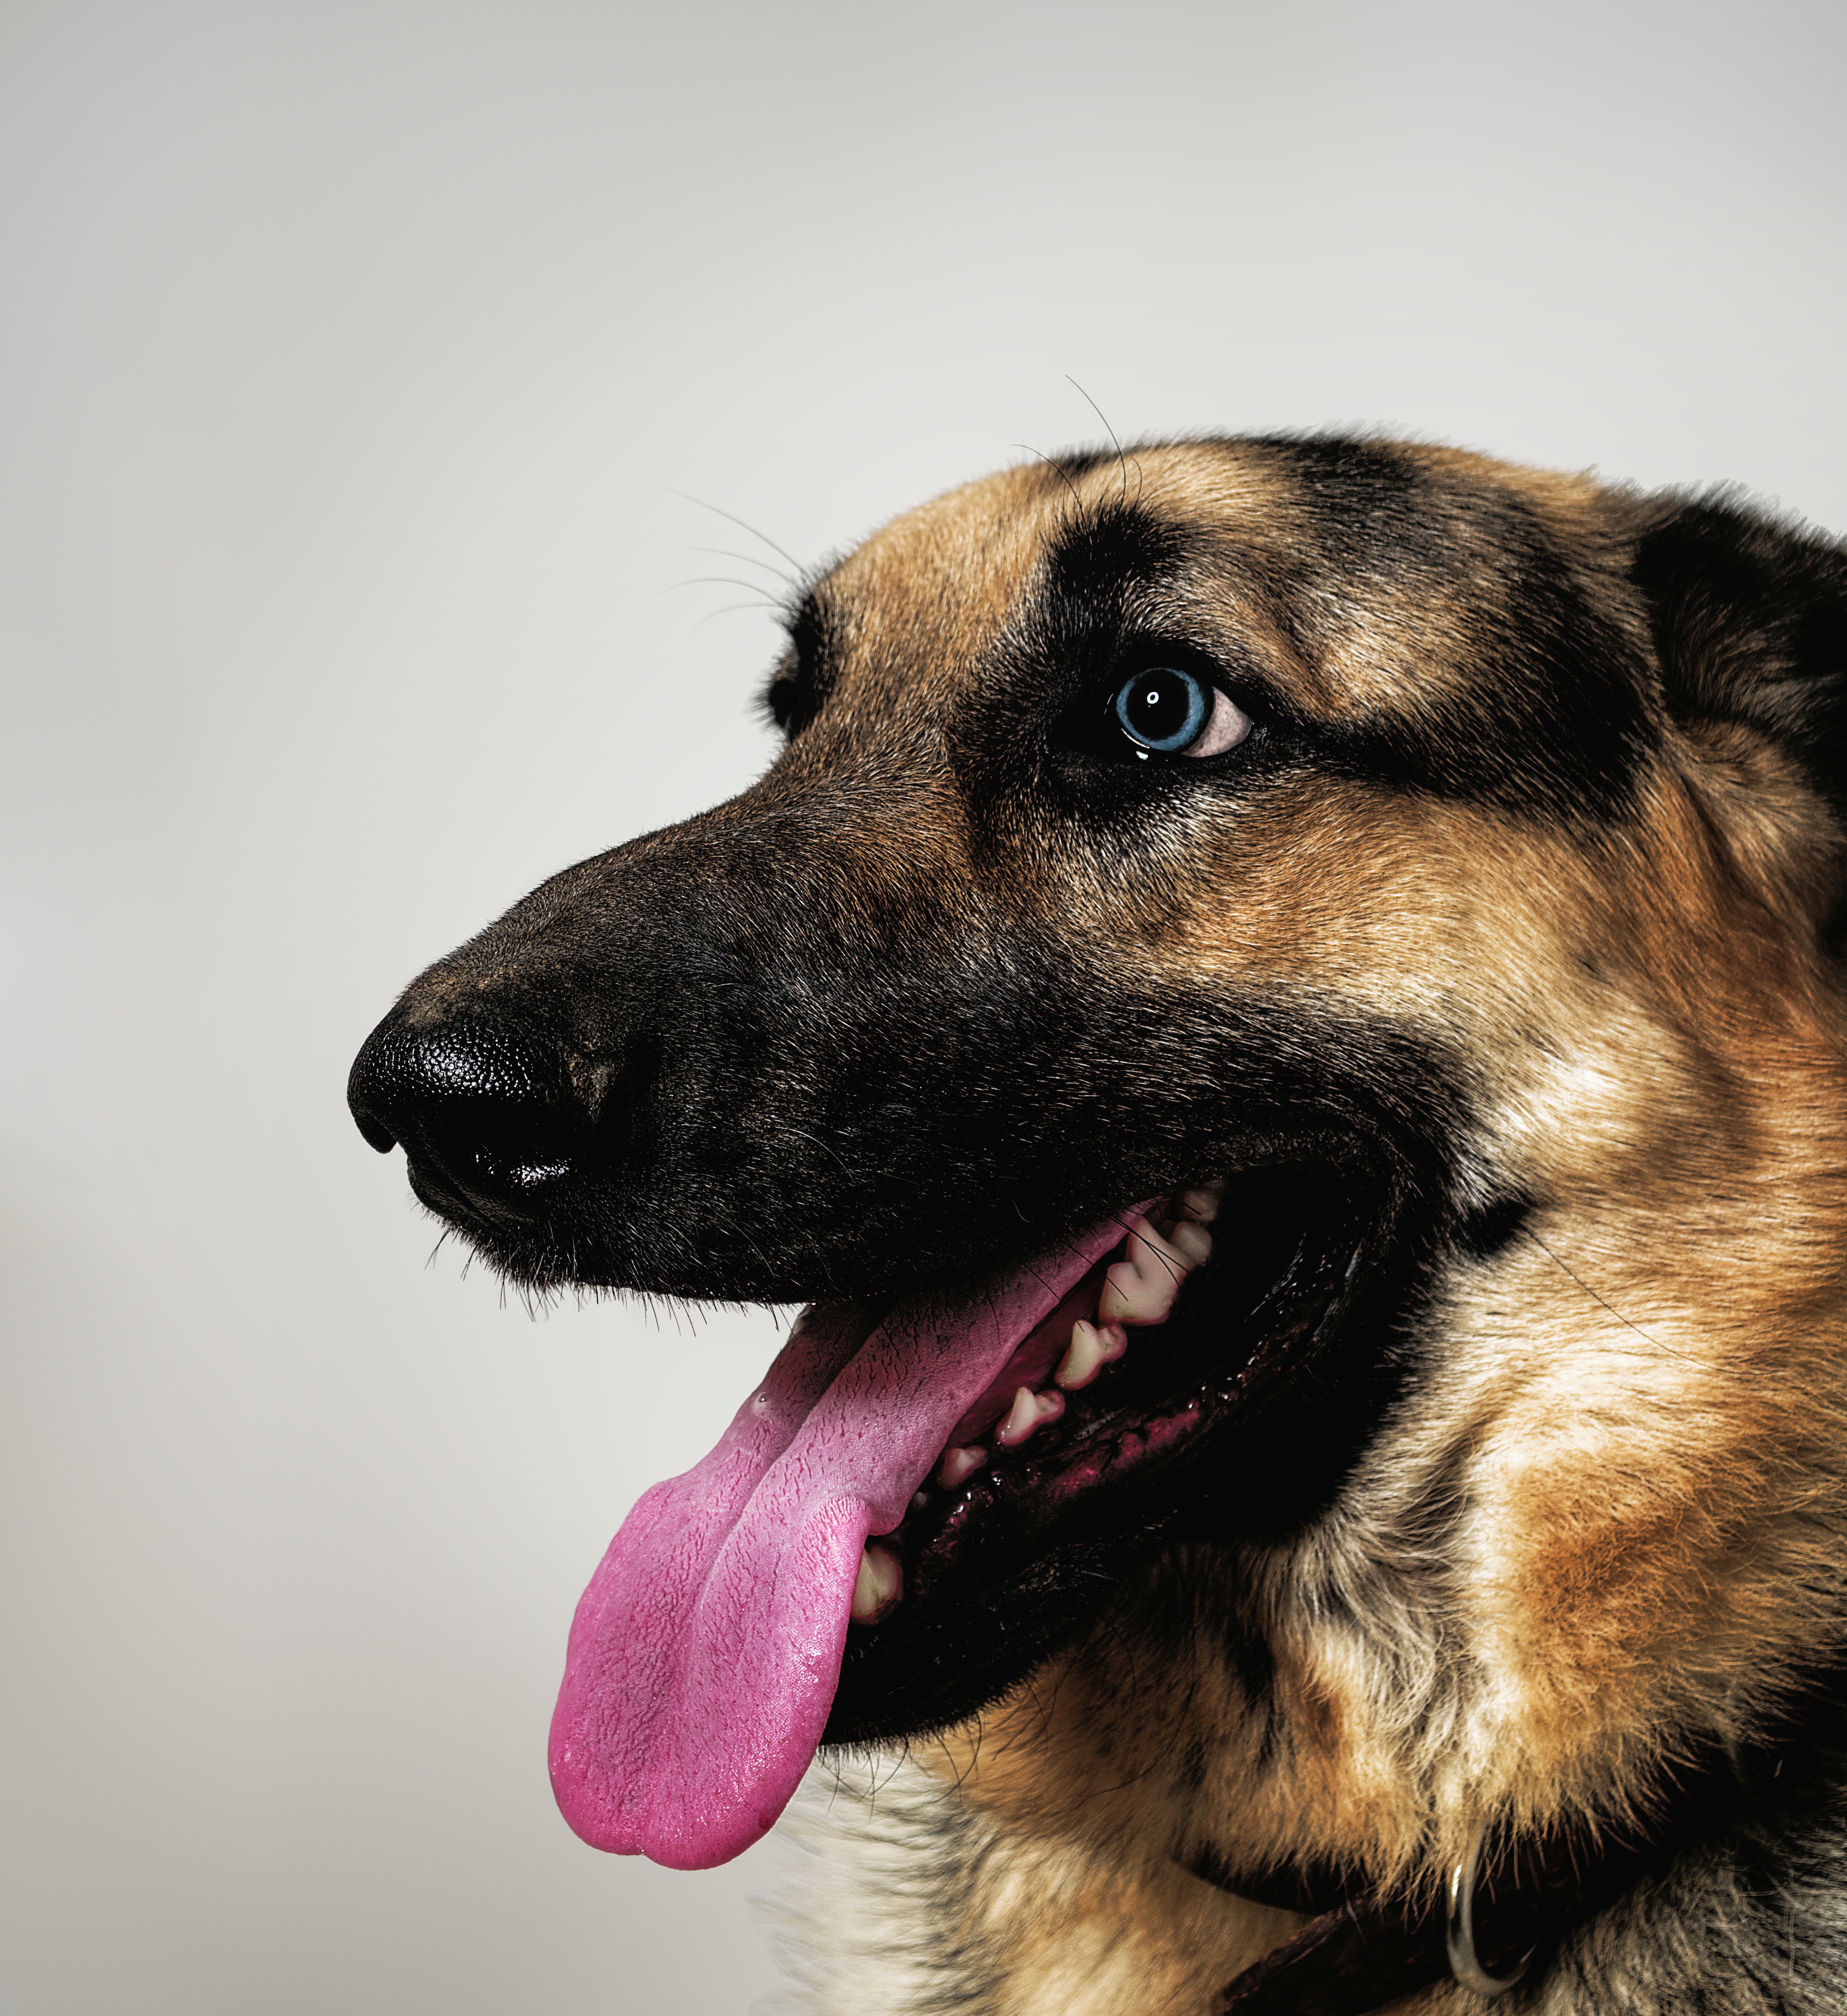
puppy, dog, mammal, snout, vertebrate, dog breed, dog like mammal, dog crossbreeds, german shepherd dog